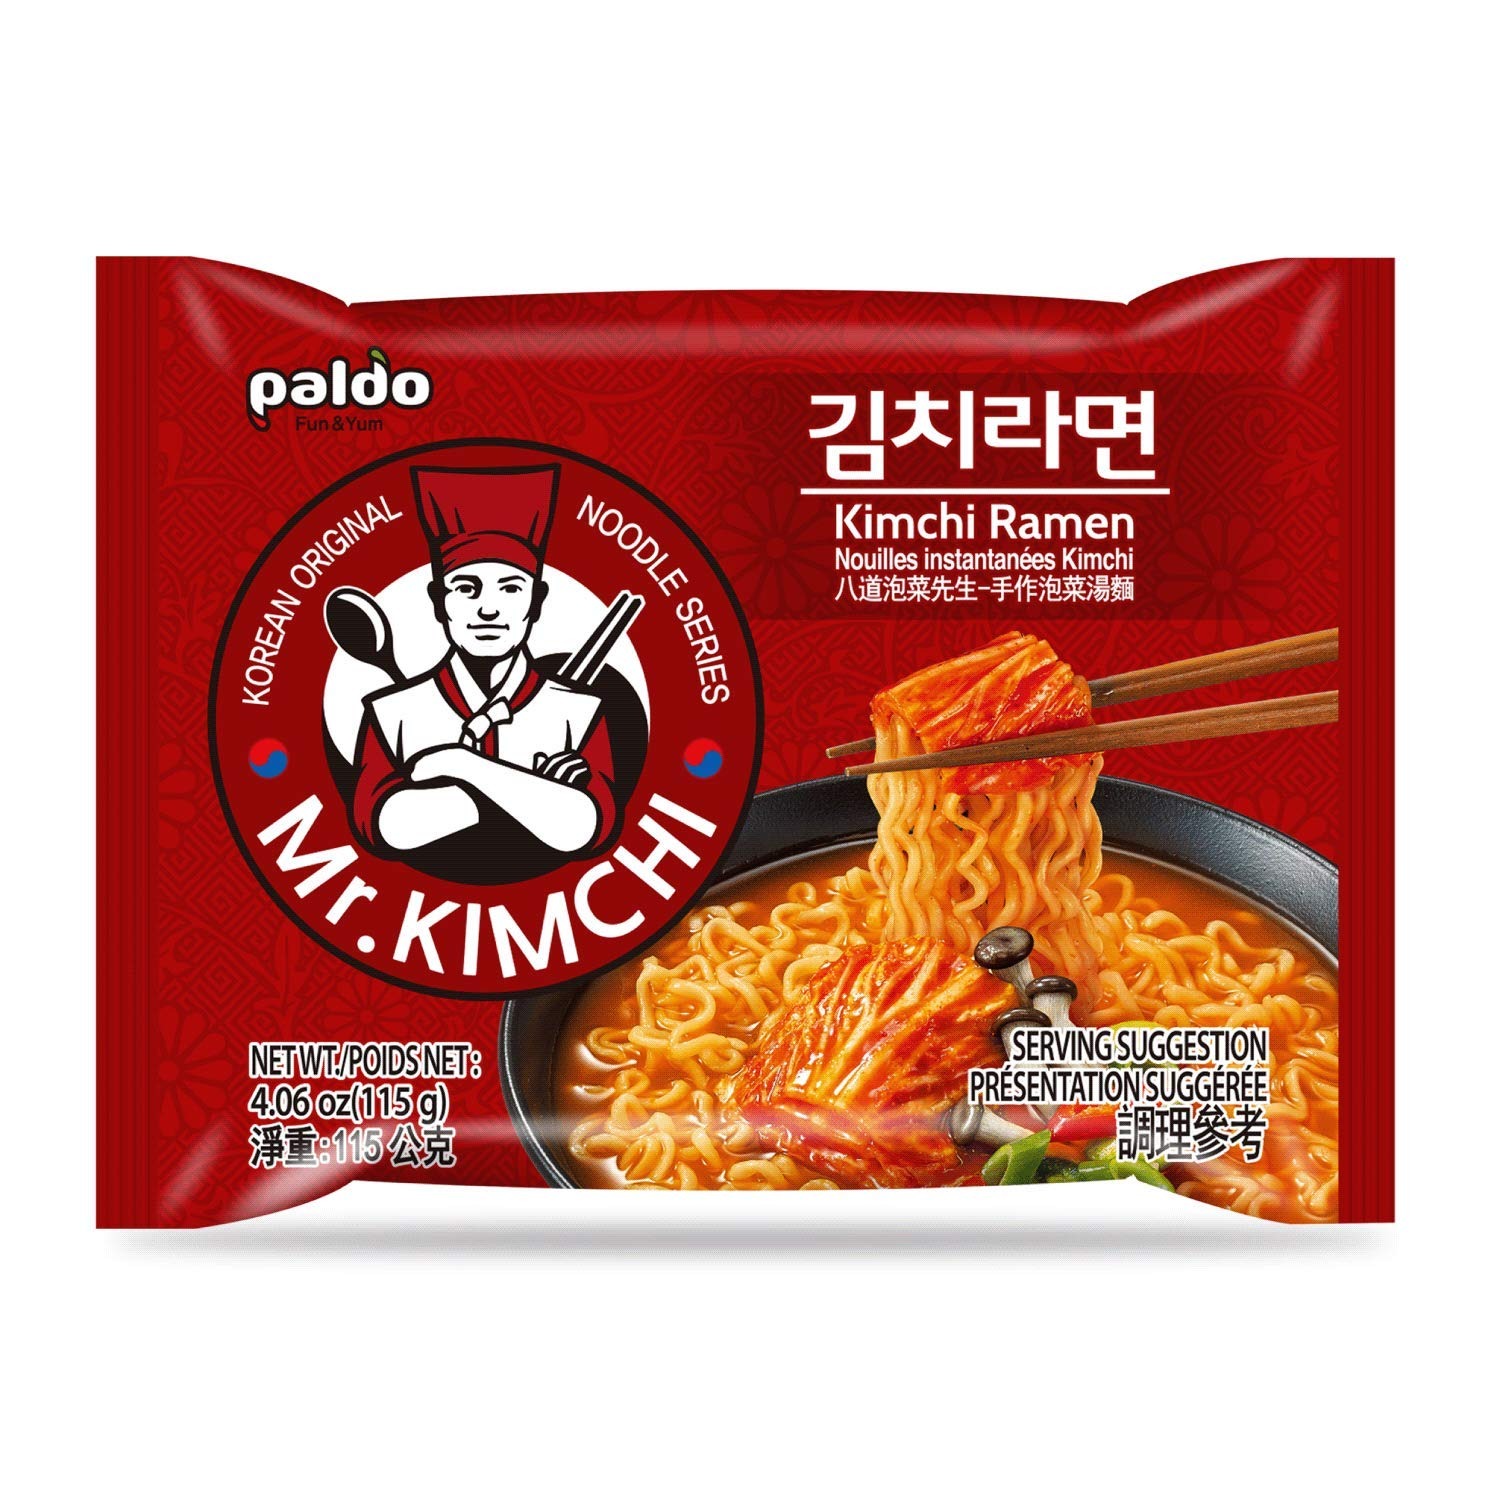
Item Name: Paldo Fun & Yum Kimchi Ramen Instant Noodles with Soup, Kimchi Based Spicy Broth, Best Oriental Style, Original Korean Ramyun, Spicy Ramen Challenge, K-Food, 김치라면 115g x 8 Pack
Value: 32.48
Unit: Ounce

Price: 32.43